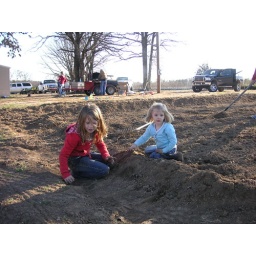
Chelsey and Kinz spent 3 hours building this wall in the garden